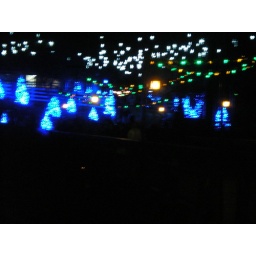
There are the trees that were around the stables....love the blue lights!